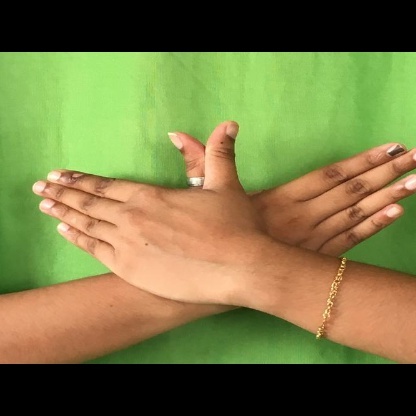
Mudra: Garuda